Paddyfield warbler

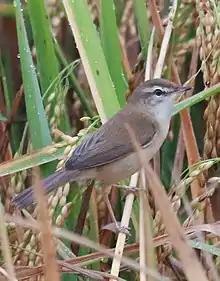
In Kerala, India

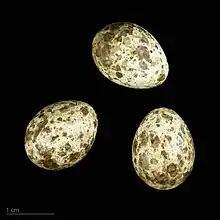
"Acrocephalus agricola" - MHNT

The paddyfield warbler (Acrocephalus agricola) is a species of marsh warbler (family Acrocephalidae). It was formerly included in the "Old World warbler" assemblage. The Manchurian reed warbler ("A. tangorum") was (and sometimes still is) included in "A. agricola" as a subspecies.